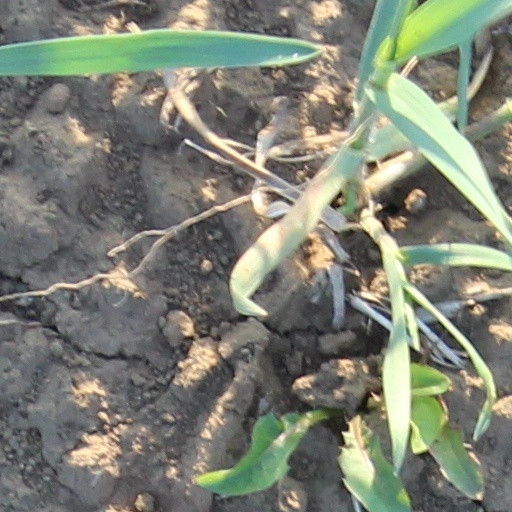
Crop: wheat